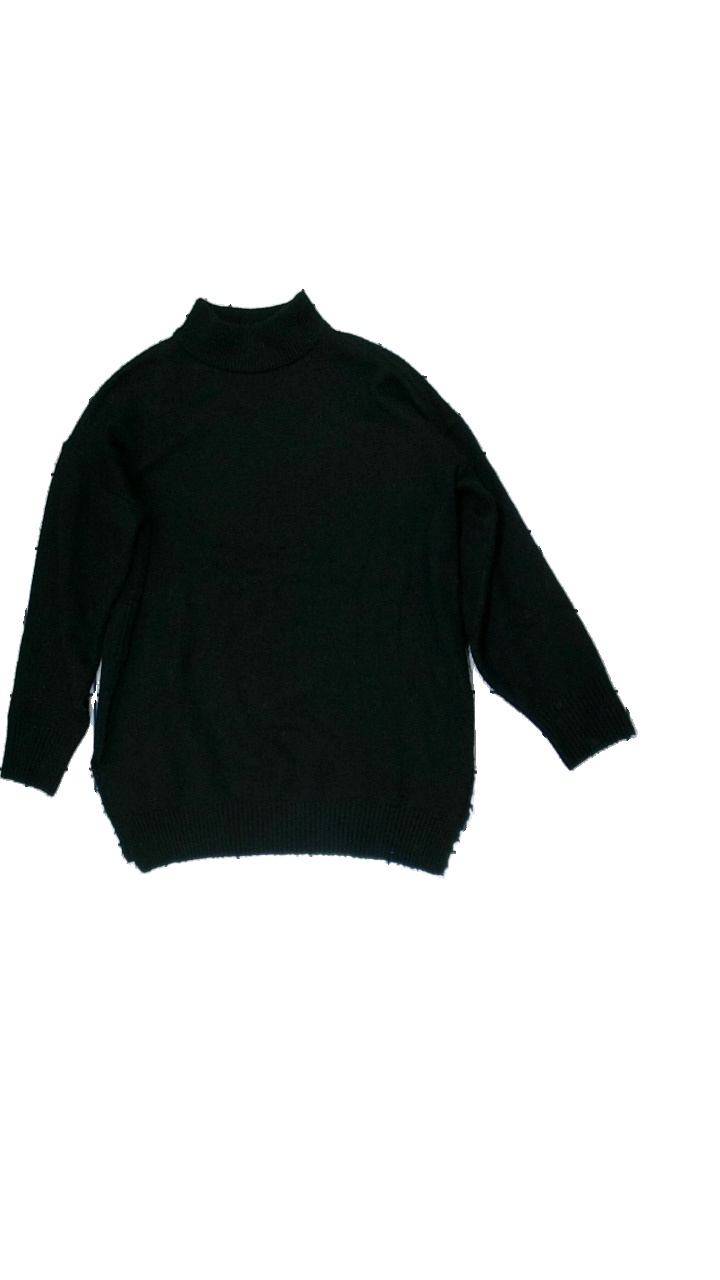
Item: Sweater (Ladies)
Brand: Trendyol
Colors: Black
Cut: Regular
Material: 73% Acrylic 27% Polyester
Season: All
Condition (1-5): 1
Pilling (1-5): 1
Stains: Minor
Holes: Major
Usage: Export
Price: <50